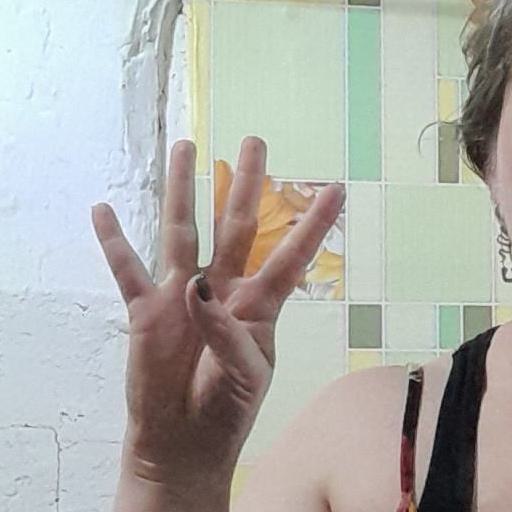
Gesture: four